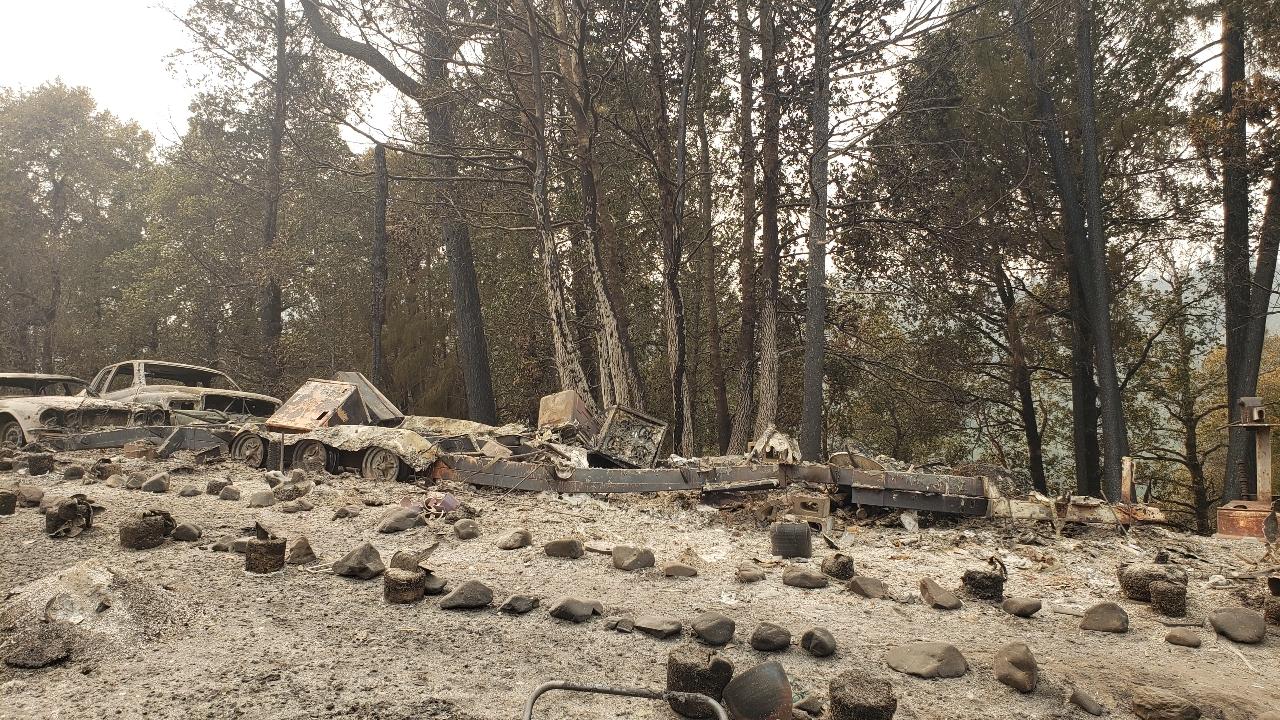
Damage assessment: destroyed